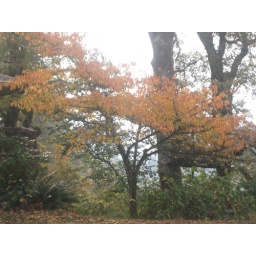
tree next to house in fall colors